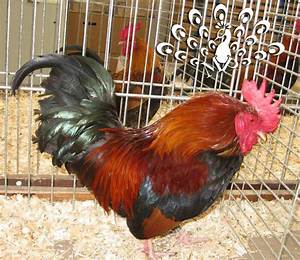
Label: gallina